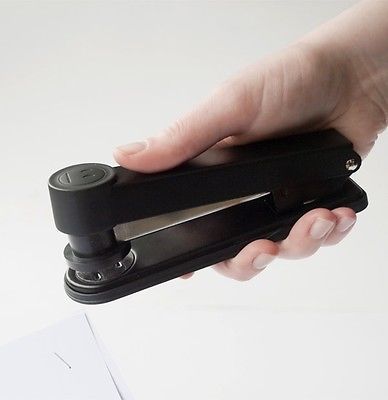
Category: stapler